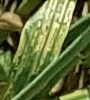
Label: Wheat___Yellow_Rust